Nobukazu Takemura

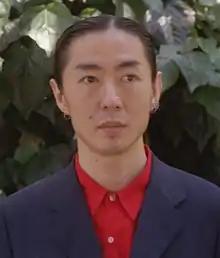

Nobukazu Takemura (竹村延和 "Takemura Nobukazu"; born August 28, 1968, in Hirakata, Osaka) is a Japanese musician and artist. He became interested in music at a young age by listening to the radio, and began to make music at home with a tape recorder and keyboard. During high school, after a record store job that exposed him to jazz and hip-hop, he had regular gigs in the clubs of Osaka and Kyoto as a battle DJ before launching his music career. Takemura's music career has seen him cover a wide range of genres and styles within short periods of time. Beginning his career in hip-hop and jazz, Takemura later entered into a prolific period as an electronic musician, exploring genres such as glitch, drum and bass and minimalism. Takemura's most recent work has included chamber music and performance art.